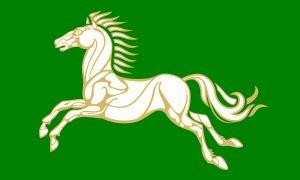
Voici la liste des rois du Rohan, pays de la Terre du Milieu de J. R. R. Tolkien, telle qu'elle est donnée dans l'Appendice B du Seigneur des anneaux. Sauf autre indication, les dates données sont celles du Troisième Âge, et chaque roi est le fils de son prédécesseur.